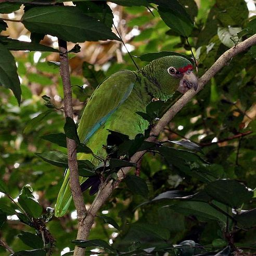
parrot in the wild , a male with a scar